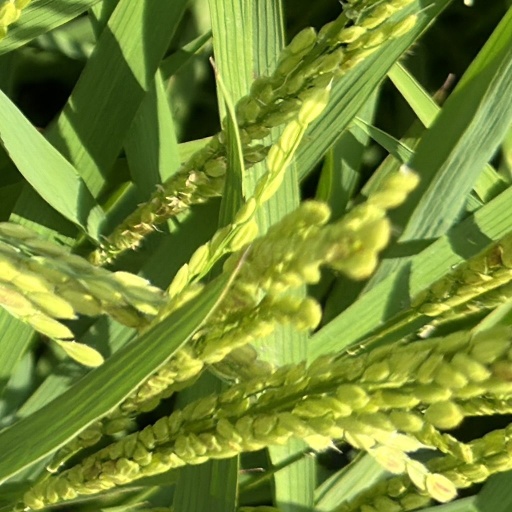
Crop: rice